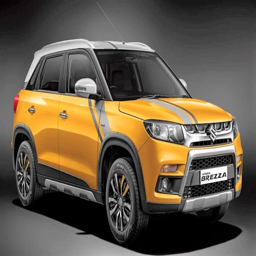
benefits of buying an used car